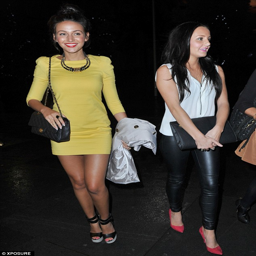
not so mellow yellow : person glowed as she arrived for the meal in the bright yellow frock